List of number-one singles of 2014 (Australia)

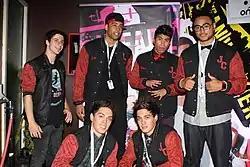
Justice Crew's "Que Sera" was the second longest-running number-one single of 2014, having topped the ARIA Singles Chart for nine consecutive weeks.

The ARIA Singles Chart ranks the best-performing singles in Australia. Its data, published by the Australian Recording Industry Association, is based collectively on each single's weekly physical and digital sales. In 2014, fourteen singles claimed the top spot. Eight acts achieved their first number-one single in Australia: A Great Big World, 5 Seconds of Summer, Sheppard, Ed Sheeran, The Madden Brothers, Paloma Faith, Meghan Trainor and Mark Ronson. 5 Seconds of Summer, Sheppard, Justice Crew and The Veronicas were the only Australian artists that achieved a number-one single in 2014.